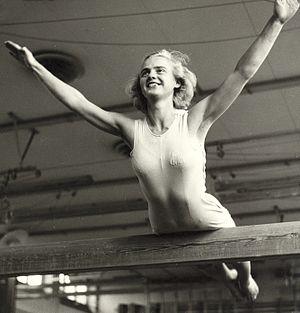
Karin Elisabet Lindberg-Lindén, née le 6 octobre 1929 à Kalix, est une gymnaste artistique suédoise.